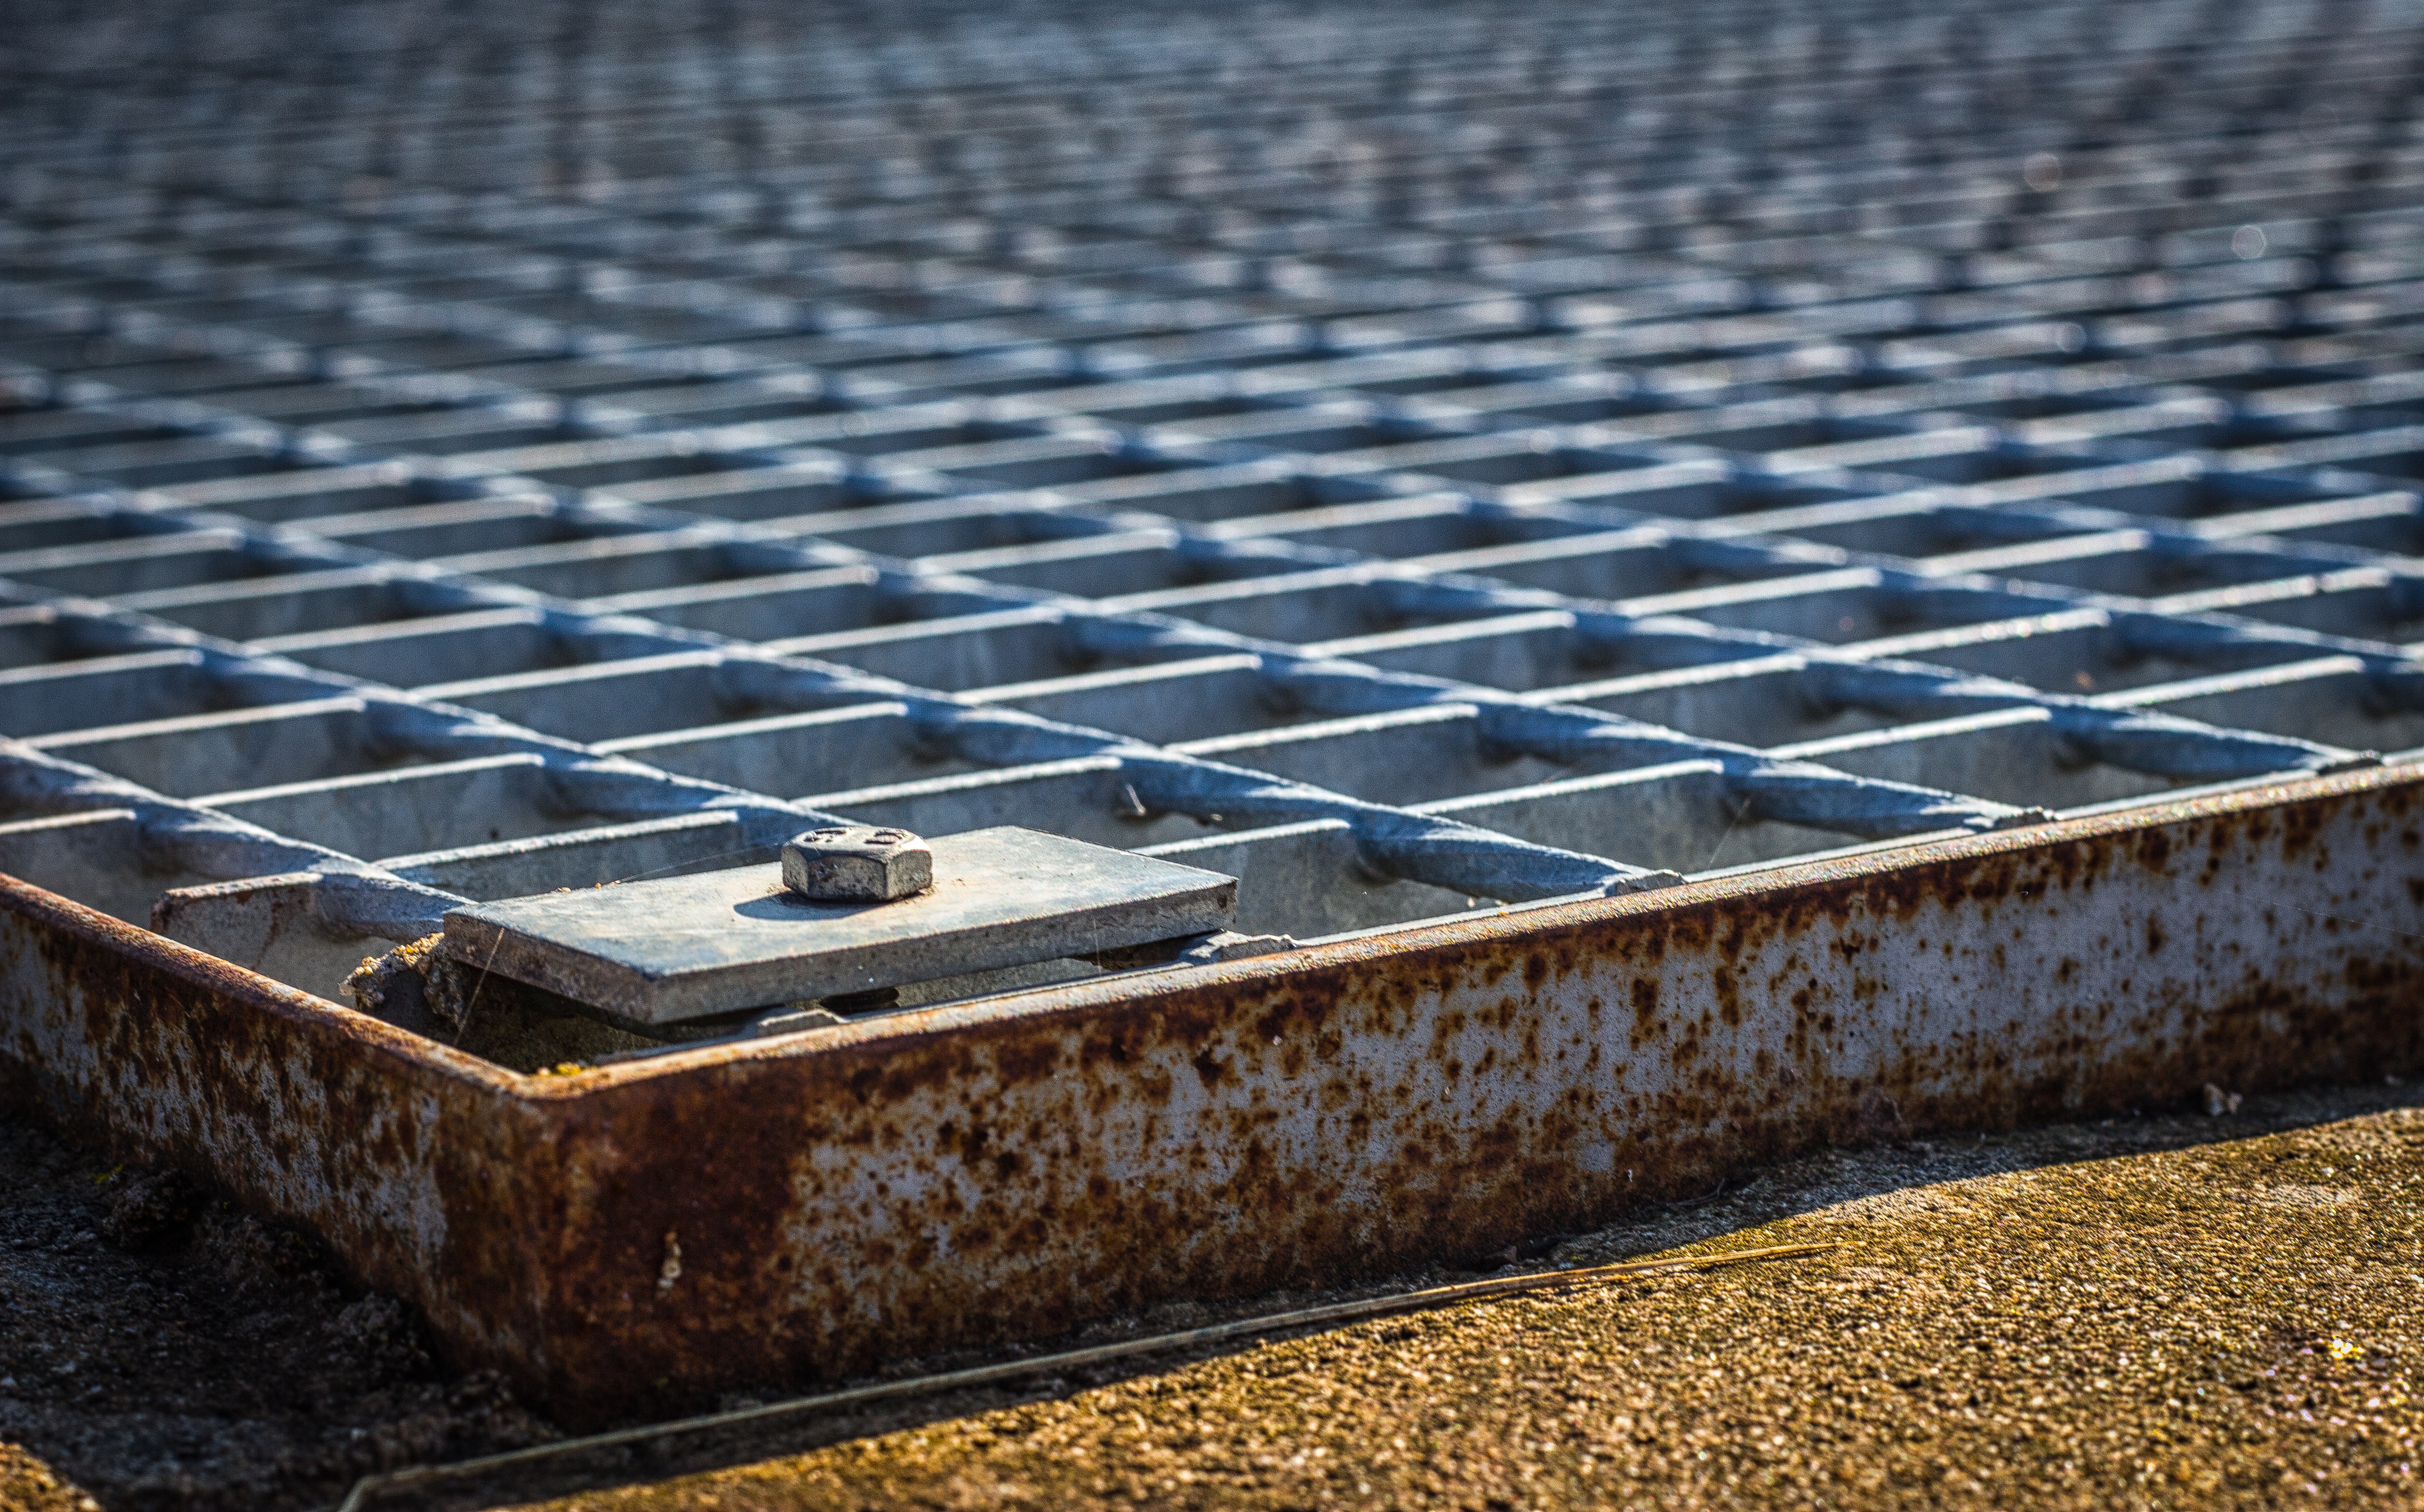
wood, floor, roof, screw, grid, shape, sewerage, flooring